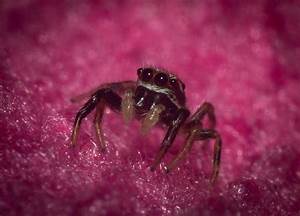
Label: spider